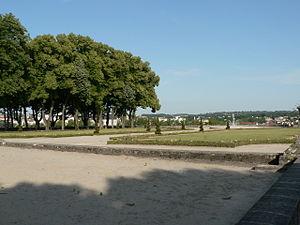
Jardins de l'Evêché, Limoges
Le musée de l’Évêché, appelé officiellement depuis 2008 musée des Beaux-Arts de Limoges, palais de l'Évêché est un musée de France. Musée municipal de la ville de Limoges, il occupe l’ancien palais épiscopal du XVIIIᵉ siècle, dans le vieux quartier historique de la Cité au milieu de remarquables jardins.